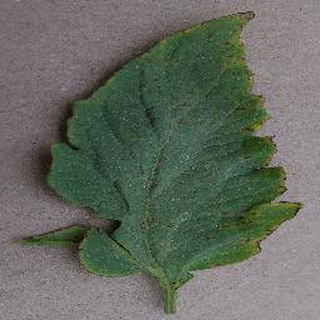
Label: tomato_bacterial_spot